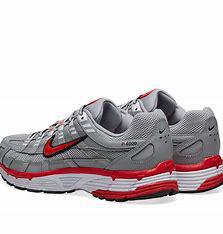
Brand: Nike
Model: P 6000